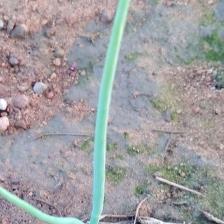
Crop: Onion
Condition: healthy-leaf